2006 student protests in Chile

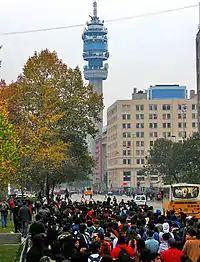
Demonstrators march on Santiago during the Revolution

The Organic Constitutional Act of Teaching or LOCE "(Act Nº 18,962)" was enacted on March 7, 1990, and came into force on March 10, the last day of Pinochet's 16 year dictatorship. Despite being widely criticized by both students and teachers as well as the ruling coalition ("Concertación"), it has remained largely unmodified since the restoration of democracy.